Mike Maddux

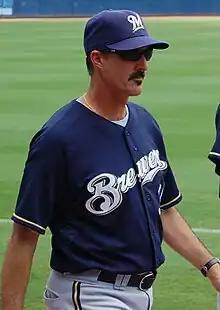
Maddux with the Brewers in 2008

After he retired as a player, Maddux became a pitching coach in Minor League Baseball for the Houston Astros organization, first with the Round Rock Express. Beginning in 2003, Maddux spent six seasons as the pitching coach for the major league Milwaukee Brewers. During this time, the Brewers yielded an average of 77 fewer runs per season than they had in the previous seven. Pitcher CC Sabathia had his lone sub-3.00-ERA half-season in Milwaukee.